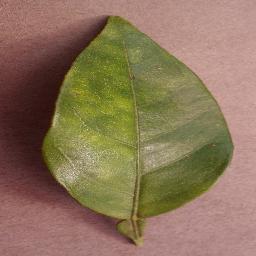
Label: Orange___Haunglongbing_(Citrus_greening)